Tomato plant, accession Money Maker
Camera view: vertical (180 deg); turntable rotation: 210 degrees
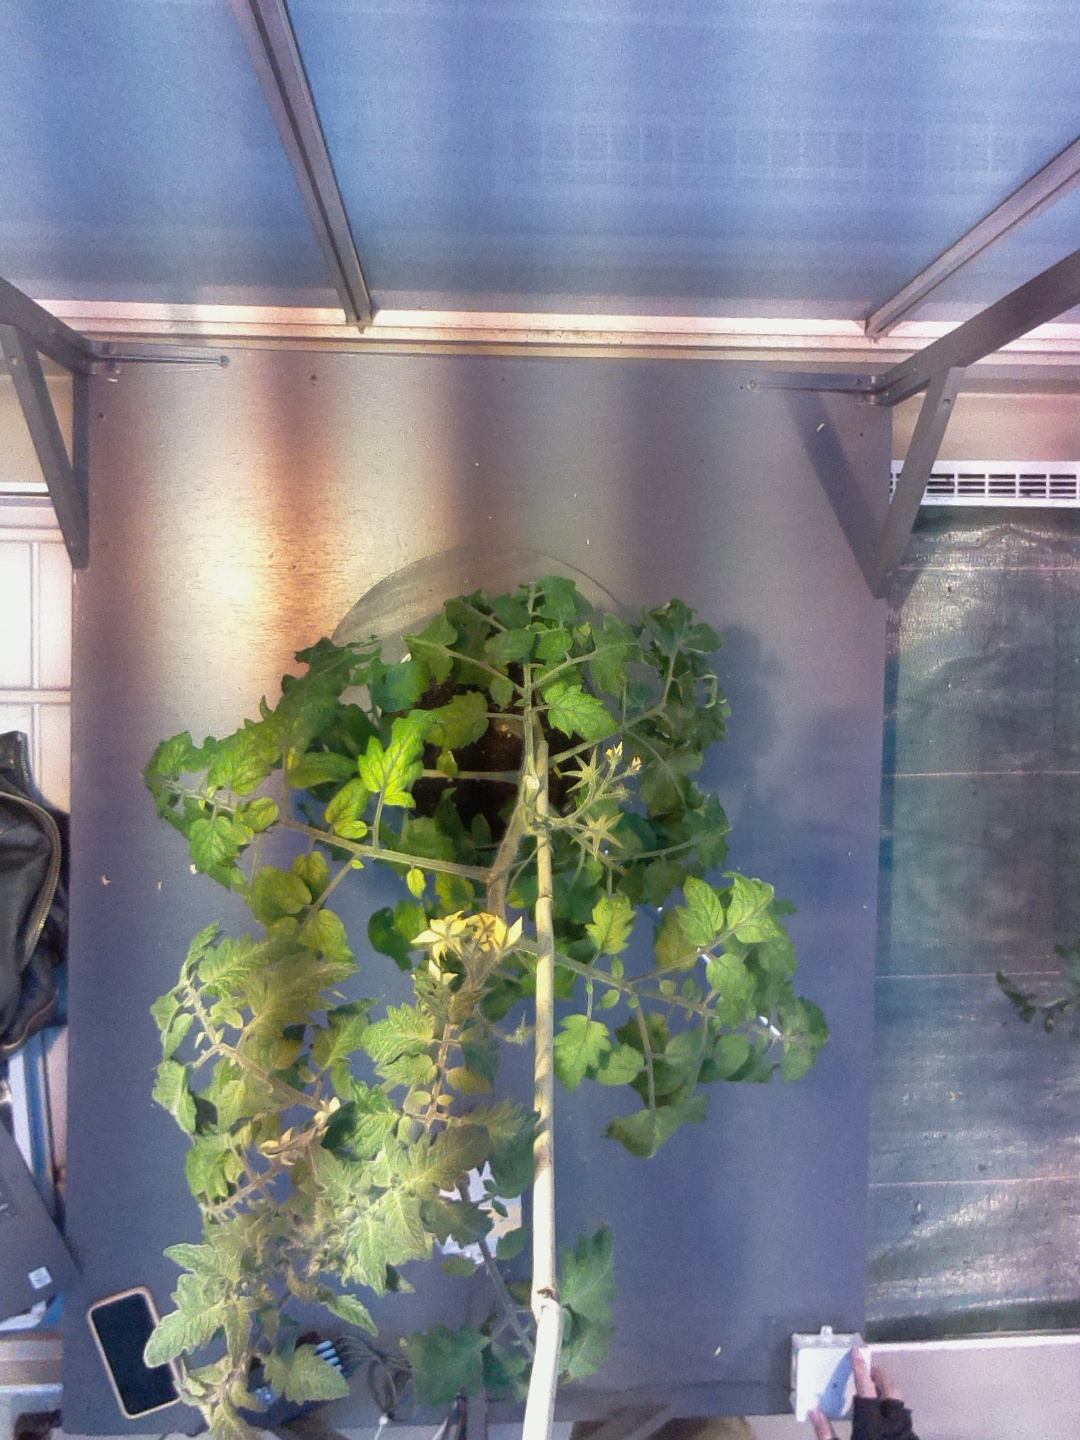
BBCH growth stage 70: Fruits at the main stem or branches visibles